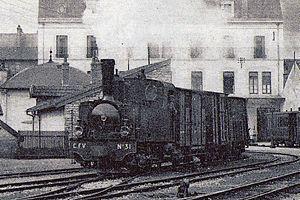
locomotive Corpet Louvet 030T Numéro de série 1305 ligne VESOUL MOLAY
Molay est une commune française située dans le département de la Haute-Saône, en région Bourgogne-Franche-Comté.
« Corpet-Louvet » est le nom d'une société connue en particulier pour sa production de locomotives à vapeur. Les amateurs de l'histoire des chemins de fer, notamment du réseau secondaire à voie étroite, connaissent bien cette entreprise familiale qui en fait a pris successivement la forme de plusieurs entités juridiques, jalonnant pendant près d'une centaine d'années son activité de constructeur ferroviaire. Cette période débute dans la deuxième moitié du XIXᵉ siècle et se poursuit pendant toute la première moitié du XXᵉ siècle, la fin de la production ferroviaire se situant en 1952.
Les chemins de fer vicinaux de la Haute-Saône sont un ancien réseau de chemin de fer secondaire départemental à voie métrique, exploité par la Compagnie générale des Chemins de fer vicinaux, qui succéda en 1888 à la Compagnie du Chemin de fer de Gray à Gy, concessionnaire de la ligne homonyme depuis 1871, mais alors en faillite.